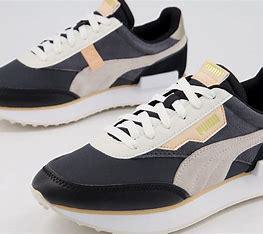
Brand: Puma
Model: Future Rider